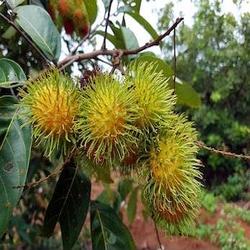
Label: Rambutan